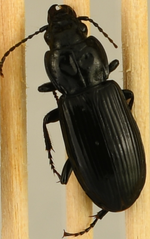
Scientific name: Pterostichus melanarius
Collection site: UNDERC Site (UNDE), plot UNDE_006